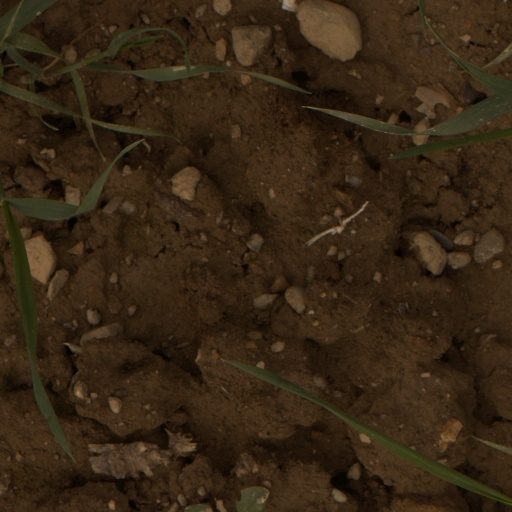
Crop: wheat